Tonto

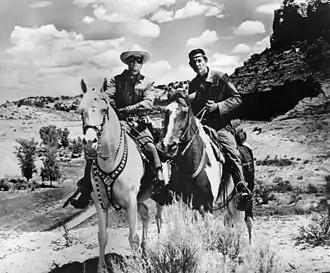
Jay Silverheels (right) as Tonto with Clayton Moore as the Lone Ranger in the TV adaptation

Tonto is a fictional character; he is the Native American (either Tonto Apache, Comanche, or Potawatomi) companion of the Lone Ranger, a popular American Western character created by George W. Trendle and Fran Striker. Tonto has appeared in radio and television series and other presentations of the characters' adventures righting wrongs in the 19th-century western United States.